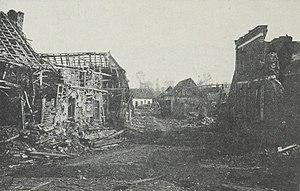
Une rue de Hailles (mai 1918).
Hailles est une commune française située dans le département de la Somme, en région Hauts-de-France.